Identity Ventures Racing

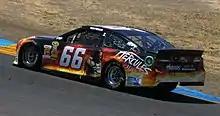
Tomy Drissi driving the 66 at Sonoma Raceway in 2014

For 2014, MWR initially planned to run a part-time car out of their shop for owner Michael Waltrip and veteran Jeff Burton. However, on January 30, 2014, MWR announced a deal with team owner Jay Robinson, spinning off the No. 66 into a satellite team. Identity Ventures Racing was formed when Robinson partnered with the two owners of Identity Ventures and Atlanta-based Nat Hardwick. Joe Nemechek's Toyota Camry fleet was purchased by IVR in preparation for the MWR alliance, and in return Nemechek was named the team's primary driver. Burton only ended up running two races in the car, with MWR development driver Brett Moffitt taking over most of Burton's schedule. One of Nemechek's starts was replaced by another young driver, Timmy Hill, while Nemechek ran the truck race in Texas. At the Sonoma road course, Tomy Drissi ran the car as a road course ringer. Mike Wallace ran several fall races after Nemechek left the team. Waltrip ran all four restrictor plate races.